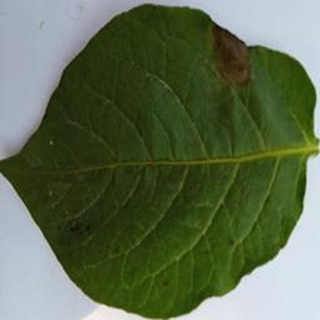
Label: potato_late_blight